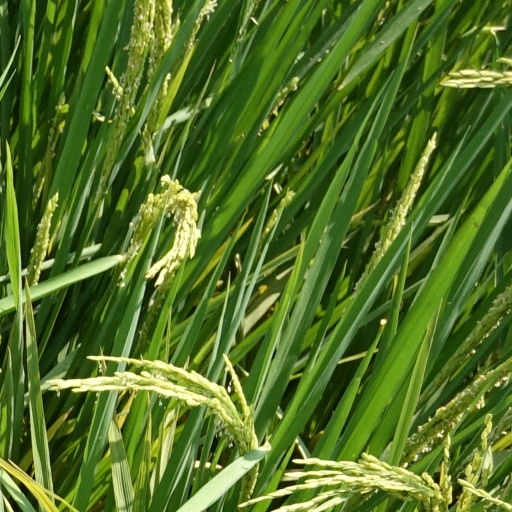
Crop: rice